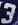
Number: 3